Number theory

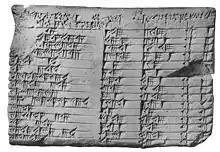
Plimpton 322 tablet

In recorded history, knowledge of numbers existed in the ancient civilisations of Mesopotamia, Egypt, China, and India. The earliest historical find of an arithmetical nature is the Plimpton 322, dated c. 1800 BC. It is a broken clay tablet that contains a list of Pythagorean triples, that is, integers formula_4 such that formula_5. The triples are too numerous and too large to have been obtained by brute force. The table's layout suggests that it was constructed by means of what amounts, in modern language, to the identityformula_6which is implicit in routine Old Babylonian exercises. It has been suggested instead that the table was a source of numerical examples for school problems. Plimpton 322 tablet is the only surviving evidence of what today would be called number theory within Babylonian mathematics, though a kind of Babylonian algebra was much more developed.